Diet of Hungary

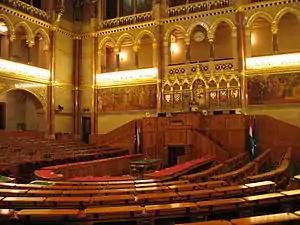
Assembly hall of the House of Representatives

The House of Magnates ("Főrendiház") was, like the current British House of Lords, composed of hereditaries, ecclesiastics, and, unlike the House of Lords, deputized representatives from autonomous regions (similar to Resident Commissioners of United States territories). The House had no fixed membership size, as anyone who met the qualifications could sit in it. The official list: